Tearaway Unfolded

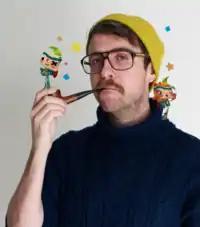
Rex Crowle was the game designer for "Unfolded".

The game's designer Rex Crowle stressed that neither version of "Tearaway" is the definitive version: "I try and think of the two games as two separate versions. In one direction it’s gone to Vita and that game is all about the features of the handheld. Some players will play it first on [PlayStation 4] and then go to play it on Vita and enjoy it for seeing that alternate version because it does differ so much. I don't think of the [PlayStation 4] as being the definitive version, just another version."